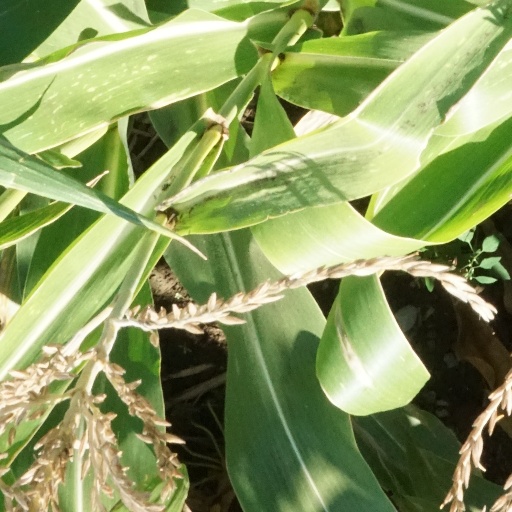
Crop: maize; corn